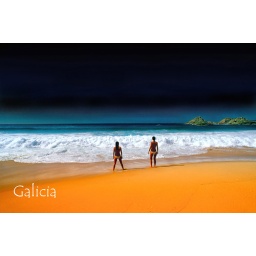
beach near my mothers house open atlantic ocean !